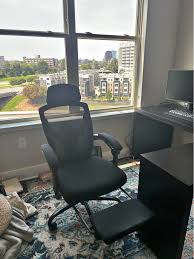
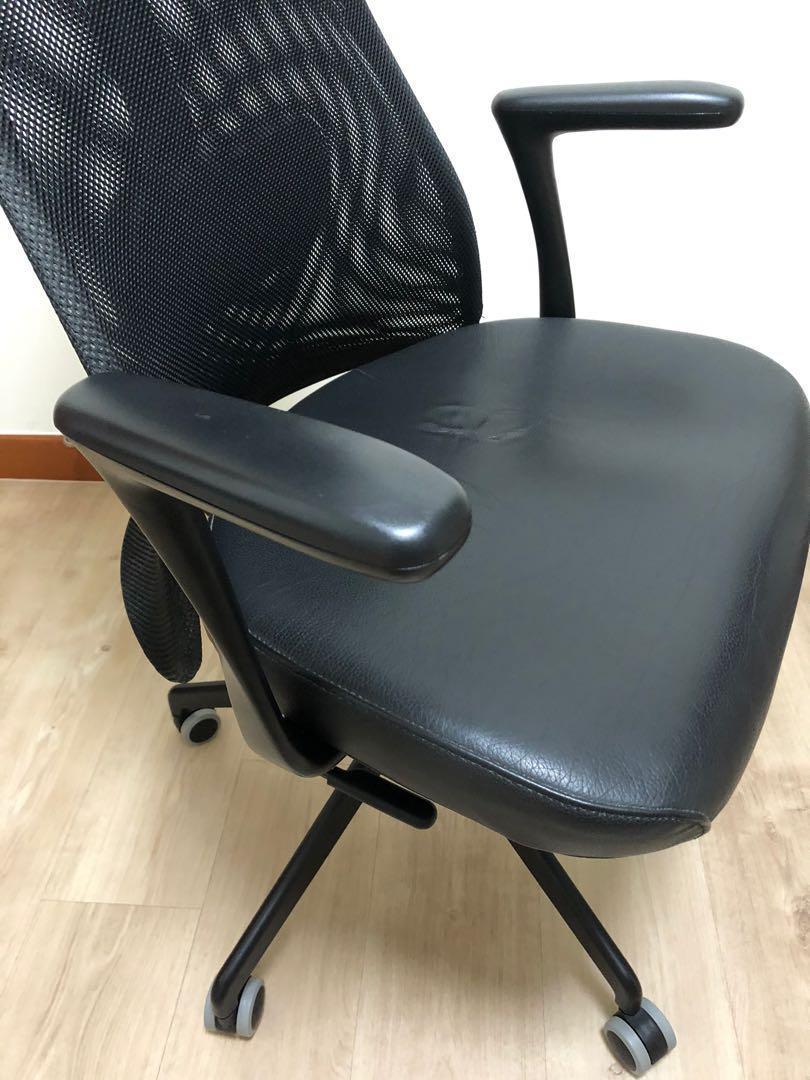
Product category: items_chair
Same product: no